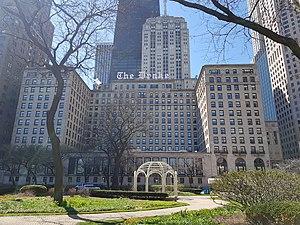
Façade nord du Drake Hotel à Chicago.
Le Drake Hotel est un hôtel de luxe situé à l’extrémité nord de Magnificent Mile dans le secteur communautaire de Near North Side à Chicago.
Benjamin Marshall, né le 15 mai 1874 et mort le 19 juin 1944, est un architecte américain.